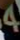
Number: 4